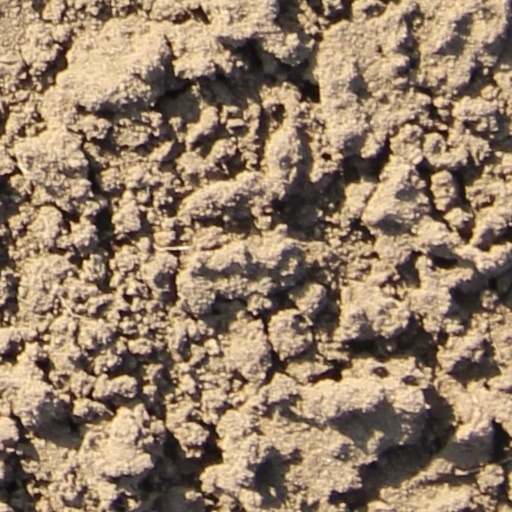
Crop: wheat